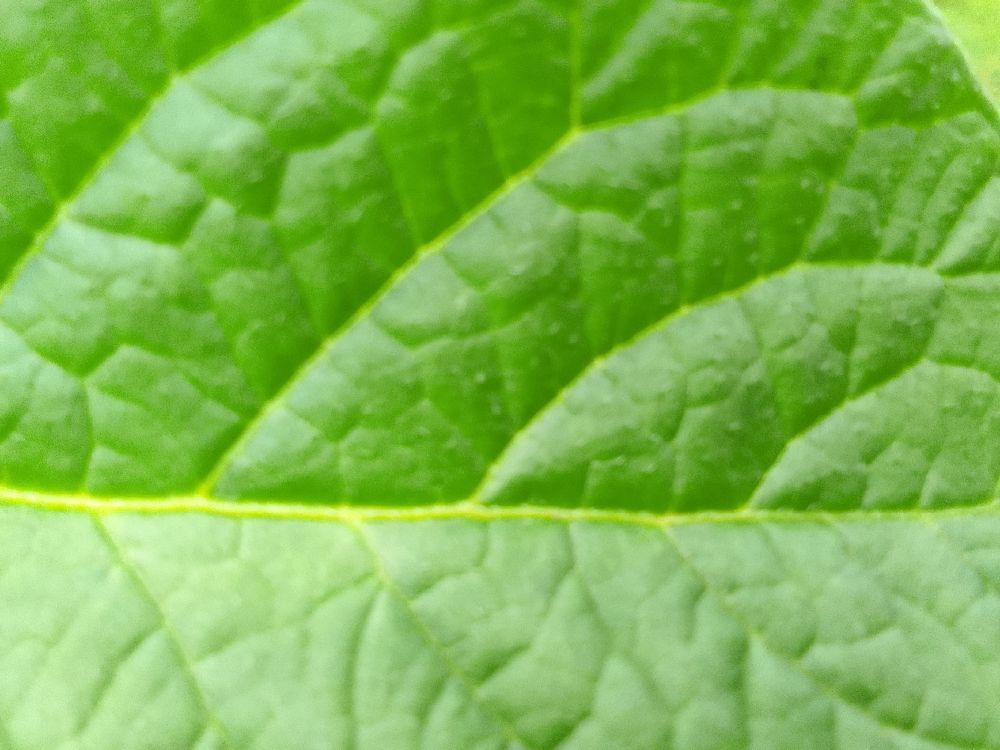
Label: Healthy